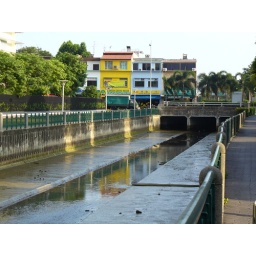
The yellow of the building looks neato against the green trees. Luckily the drain doesn't look too dirty.